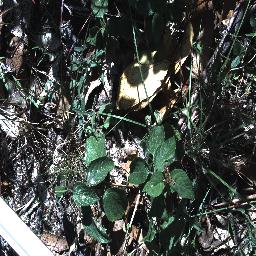
Label: lantana